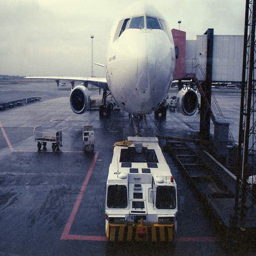
An airplane outside in a parking lot in unstable weather.
Airliner and service vehicle parked at gate area.
An airport vehicle guides a passenger airplane to the gate.
An airplane that is sitting outside of a runway terminal.
A commercial airplane parked at the gate of an airport